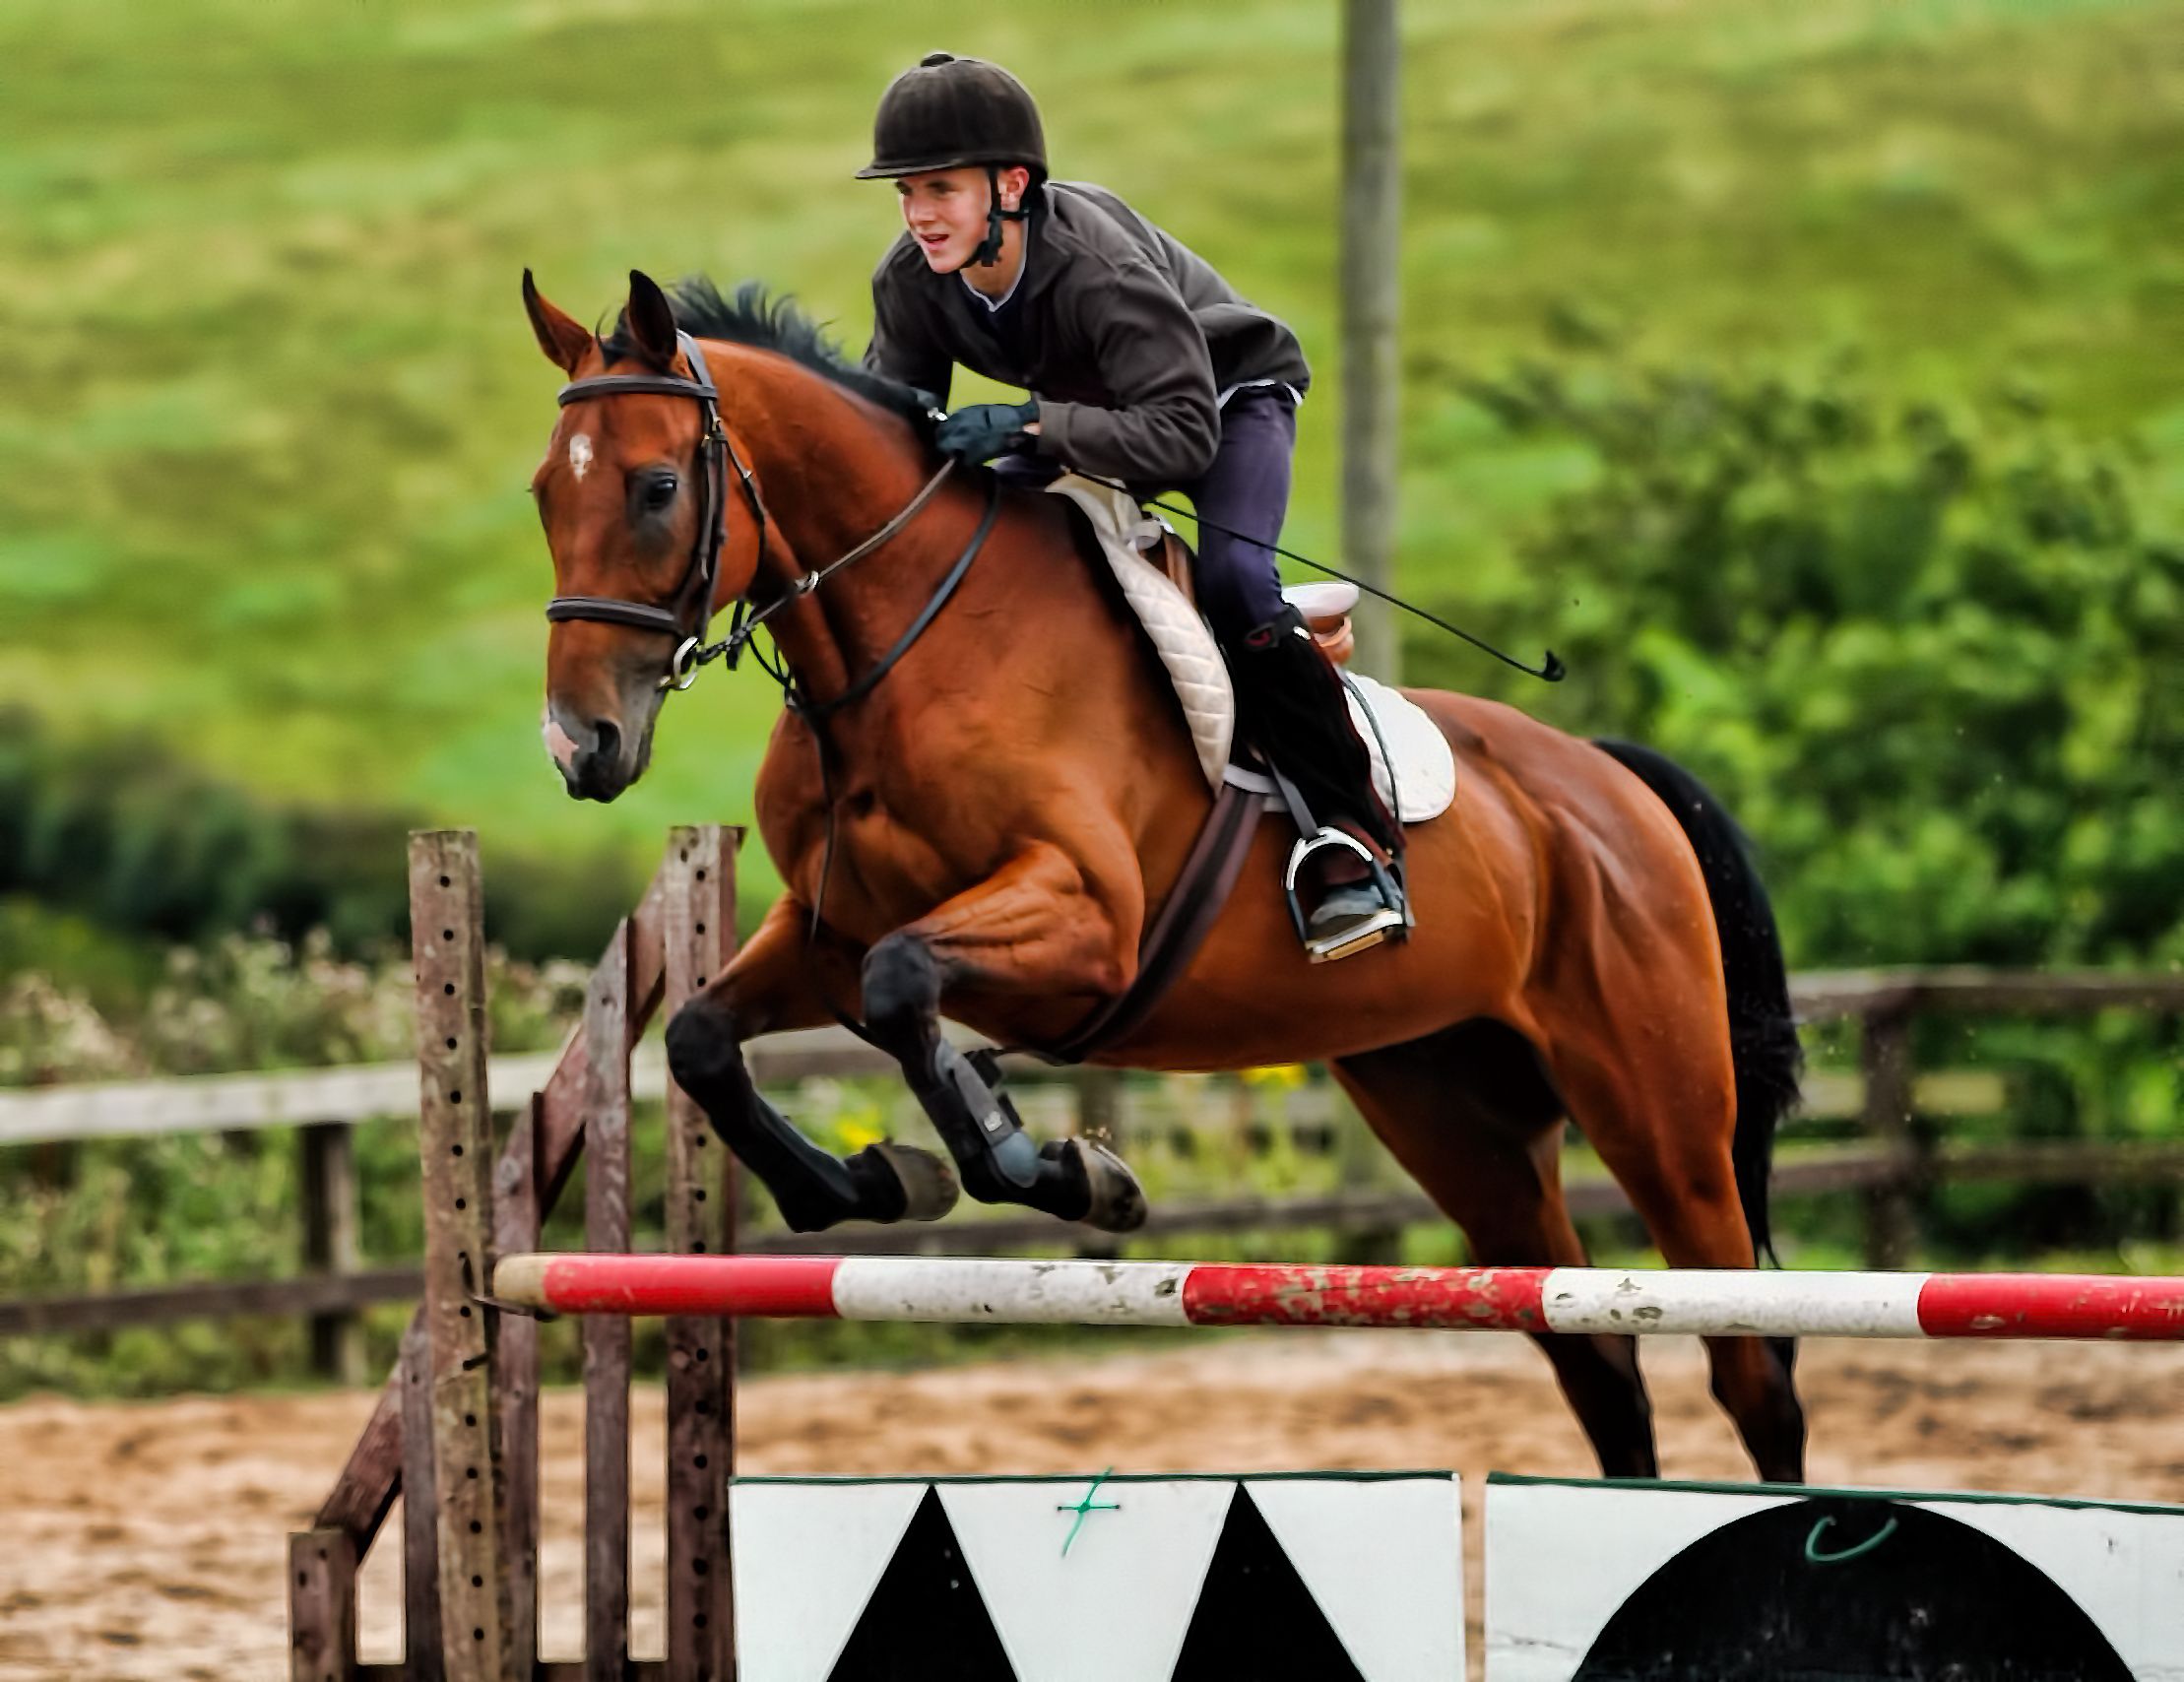
hunt seat, english riding, human action, equestrianism, show jumping, person, sports, endurance riding, eventing, jumping, stallion, equestrian sport, animal sports, outdoor recreation, modern pentathlon, recreation, mare, horse harness, physical exercise, rein, animal training, equitation, horse like mammal